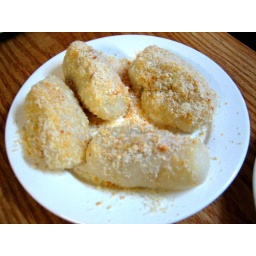
These red bean banana dumplings were hot and gooey. The outside is rolled in coconut peanut crumbs. mmmm.